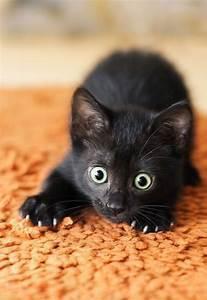
cat